Auvare

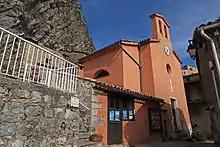
The church at Auvare

Since 1 January 2014 Auvare has been part of the Community of communes of Alpes d'Azur. It was previously a member of the Community of communes des vallées d'Azur until this disappeared during the implementation of a new departmental plan for inter-communal cooperation.